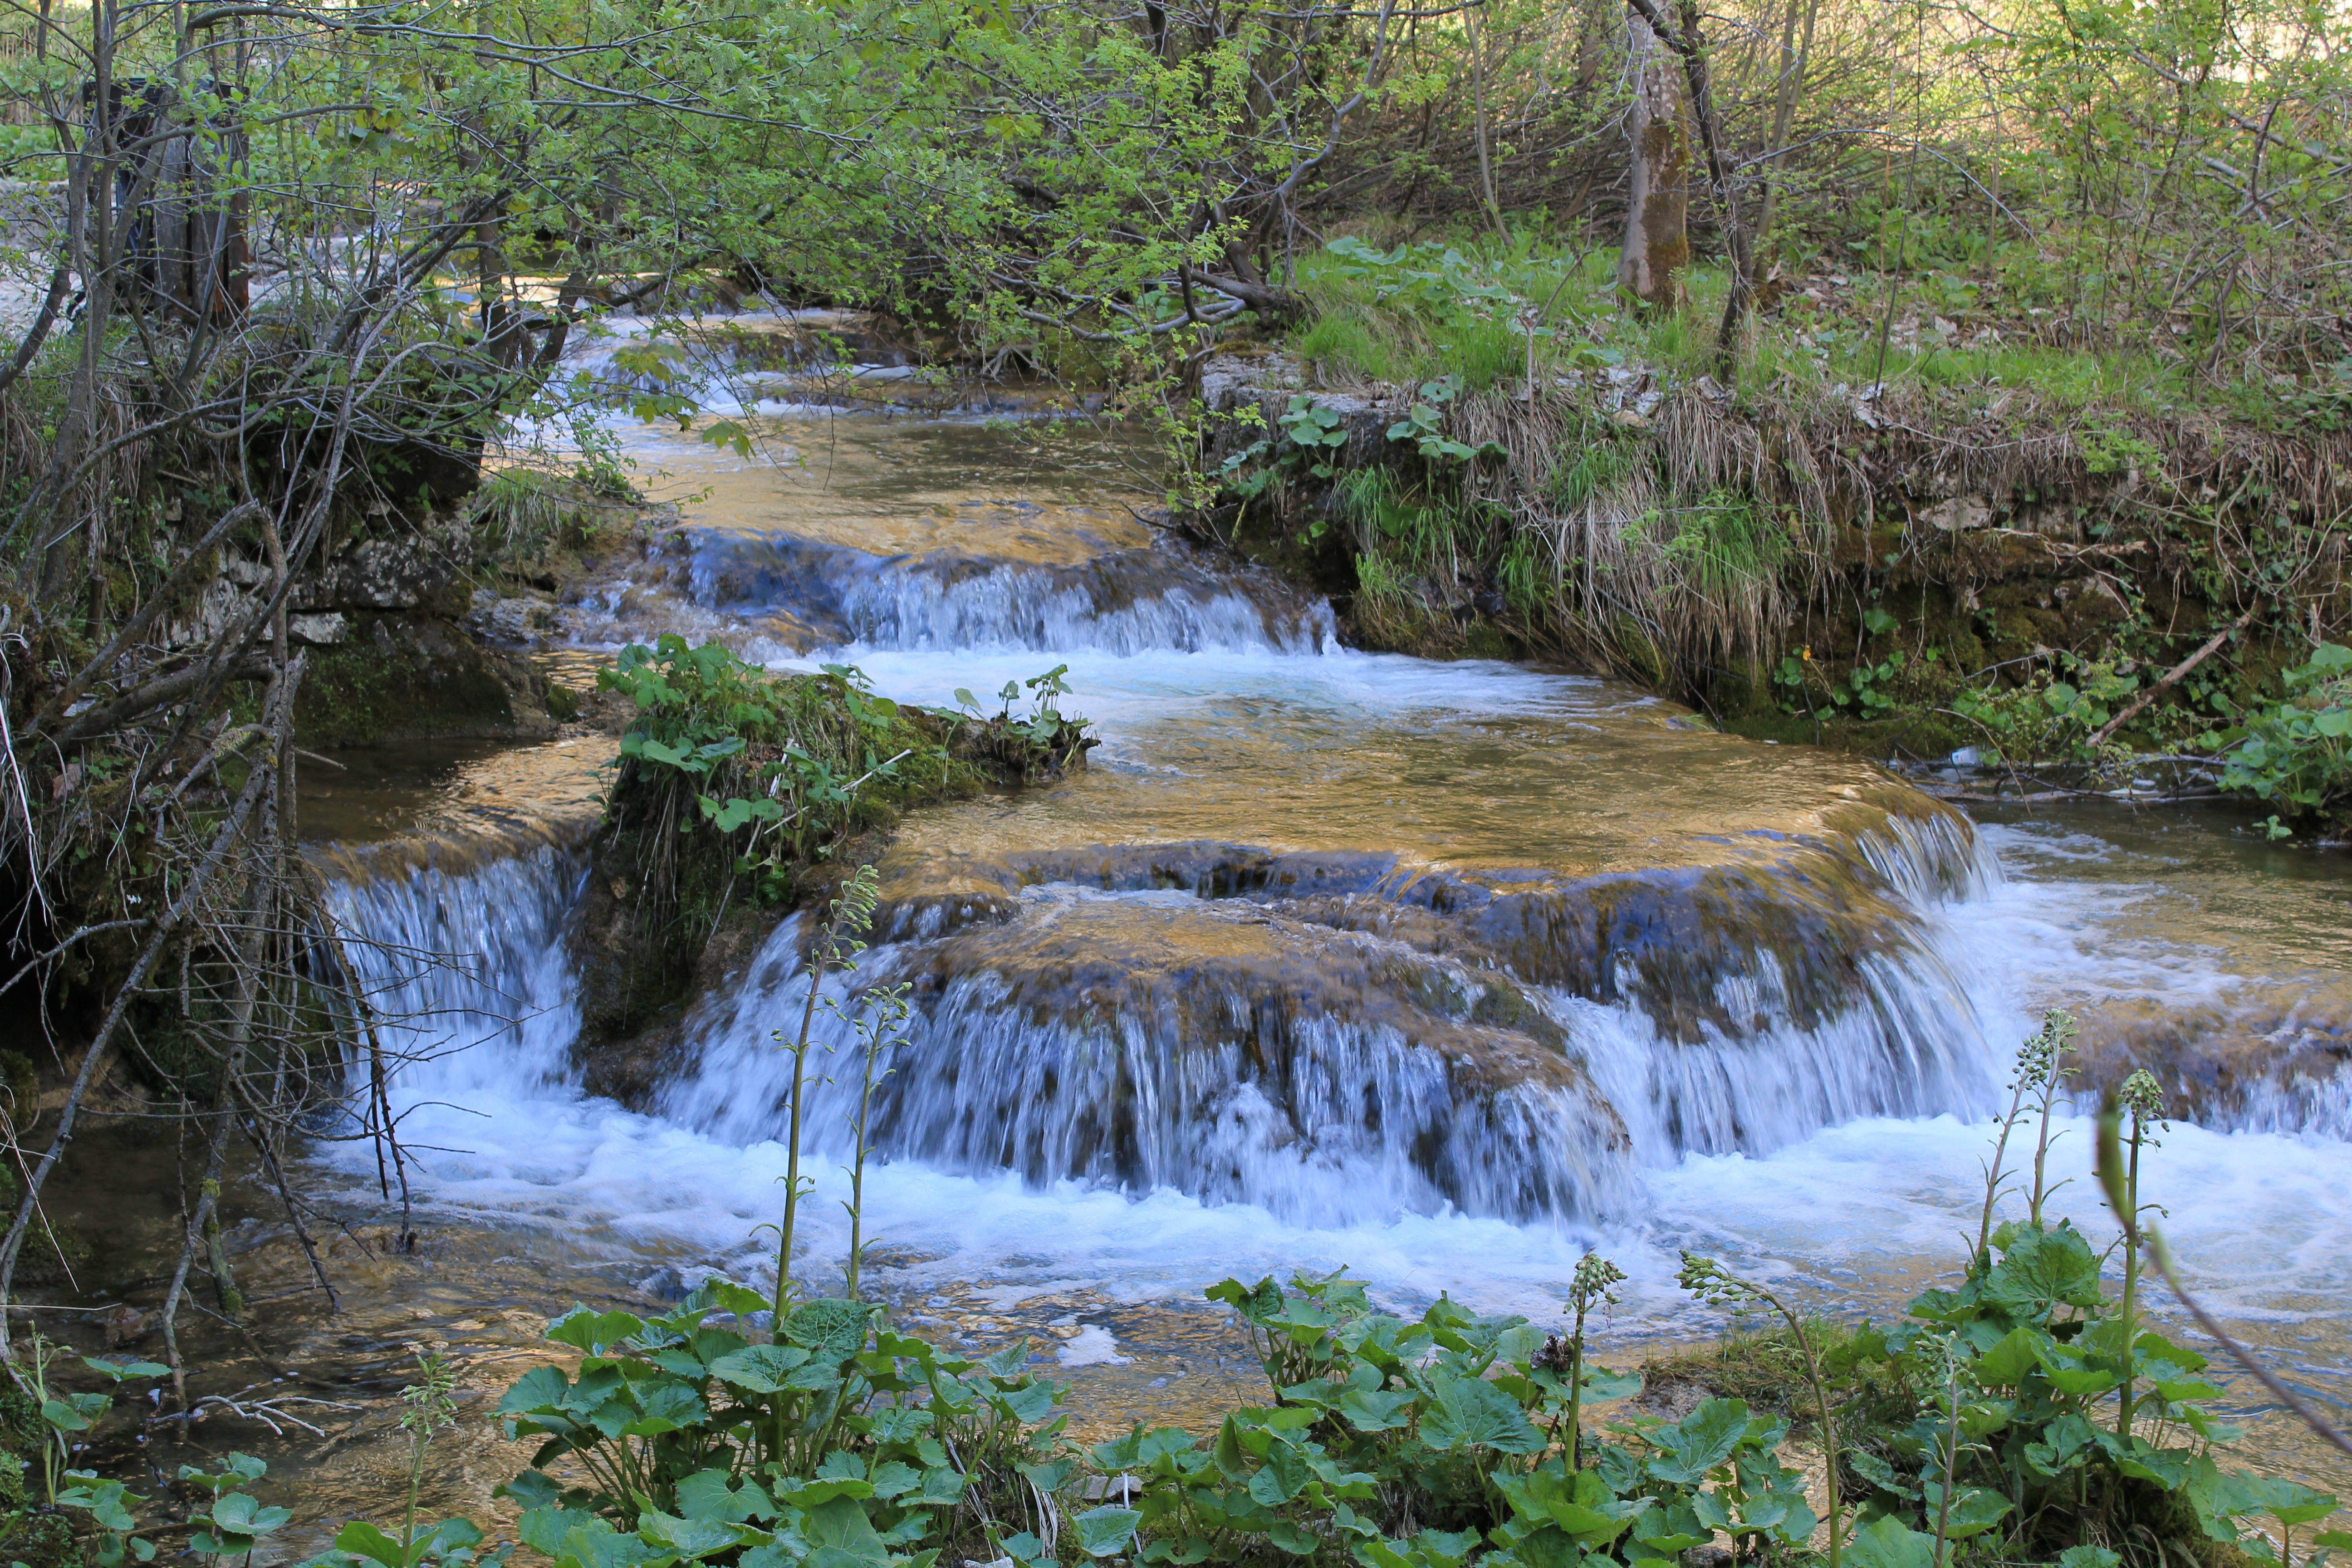
nature, creek, wilderness, river, pond, stream, cascade, rapid, body of water, vegetation, wetland, floodplain, woodland, habitat, ecosystem, watercourse, plitvice, nature reserve, natural environment, geographical feature, riparian forest